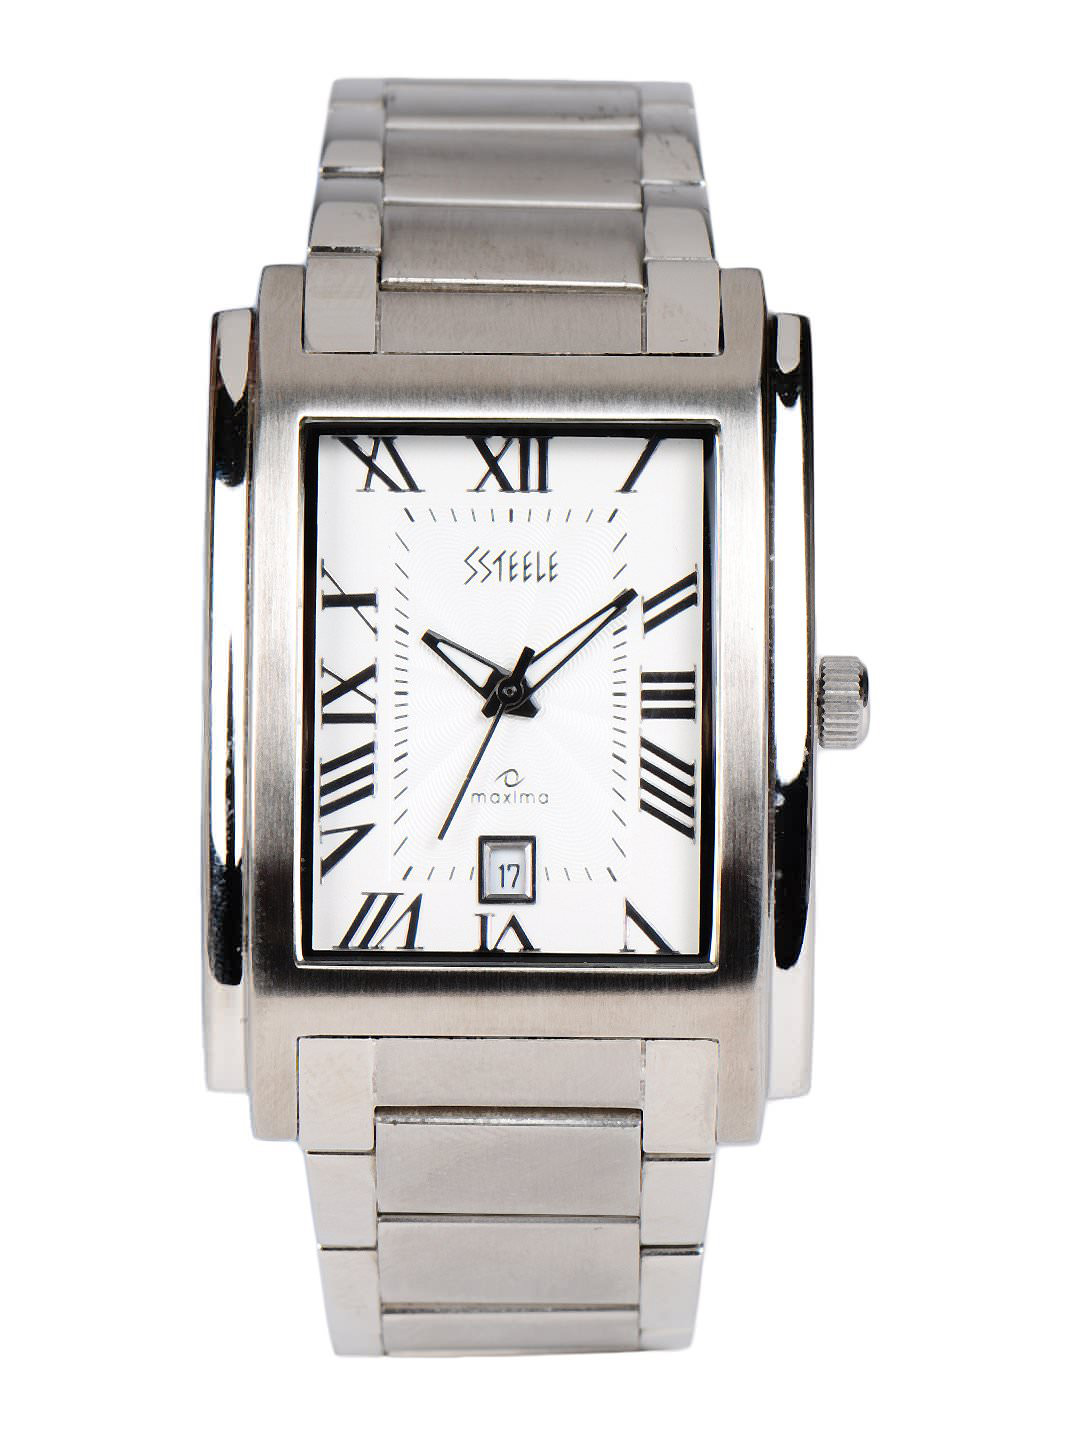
Maxima Men White Steel Watch
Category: Accessories / Watches / Watches
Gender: Men
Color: White
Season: Winter 2016
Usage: Casual